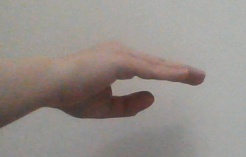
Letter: jeem